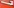
Number: 7